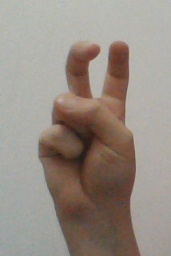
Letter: toot